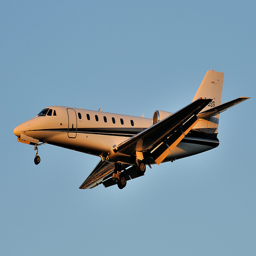
A small passenger jet flying through a blue sky.
A large jet plane flying in the sky
A small jet coming in for a landing.
An airplane with the landing gear deployed in the sky.
THERE IS A PRIVATE JET COMING IN FOR LANDING